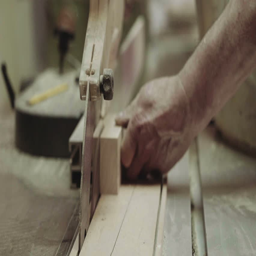
skilled craftsman cutting wood with a circular saw in workshop - front shot